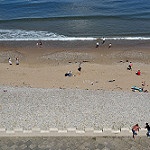
Label: sea